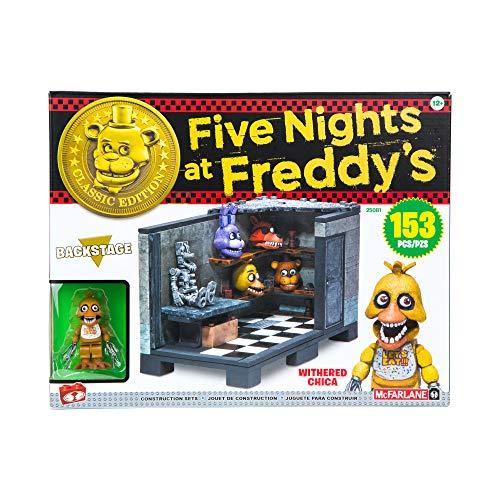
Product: McFarlane Toys Five Nights at Freddy's Backstage 'Classic Series' Medium Construction Set
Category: Toys & Games | Building Toys
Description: Classic series allows new fans to collect the original five nights at Freddy's sets.
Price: $21.99
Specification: ProductDimensions:9x4x3.5inches|ItemWeight:3.52ounces|ShippingWeight:1pounds(Viewshippingratesandpolicies)|ASIN:B07CH6BJ84|Itemmodelnumber:25081-7|Manufacturerrecommendedage:8yearsandup